James Alexander Forrest

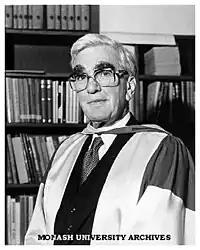
James Alexander Forrest upon receiving an honorary Doctor of Laws degree, 1979.

Sir James Alexander Forrest (10 March 1905 in Kerang, Victoria – 26 September 1990 in Malvern, Victoria) was an Australian lawyer, businessman and philanthropist.